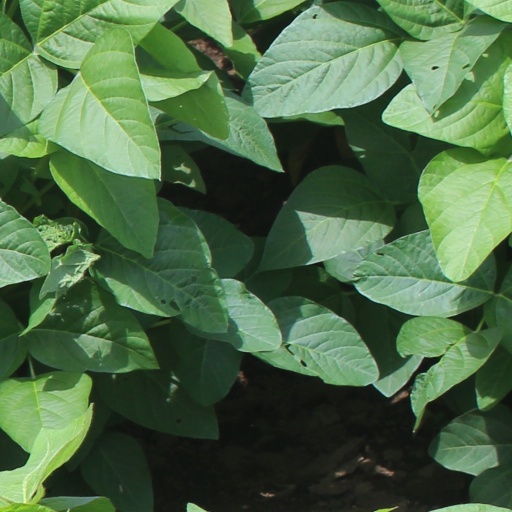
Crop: soybean